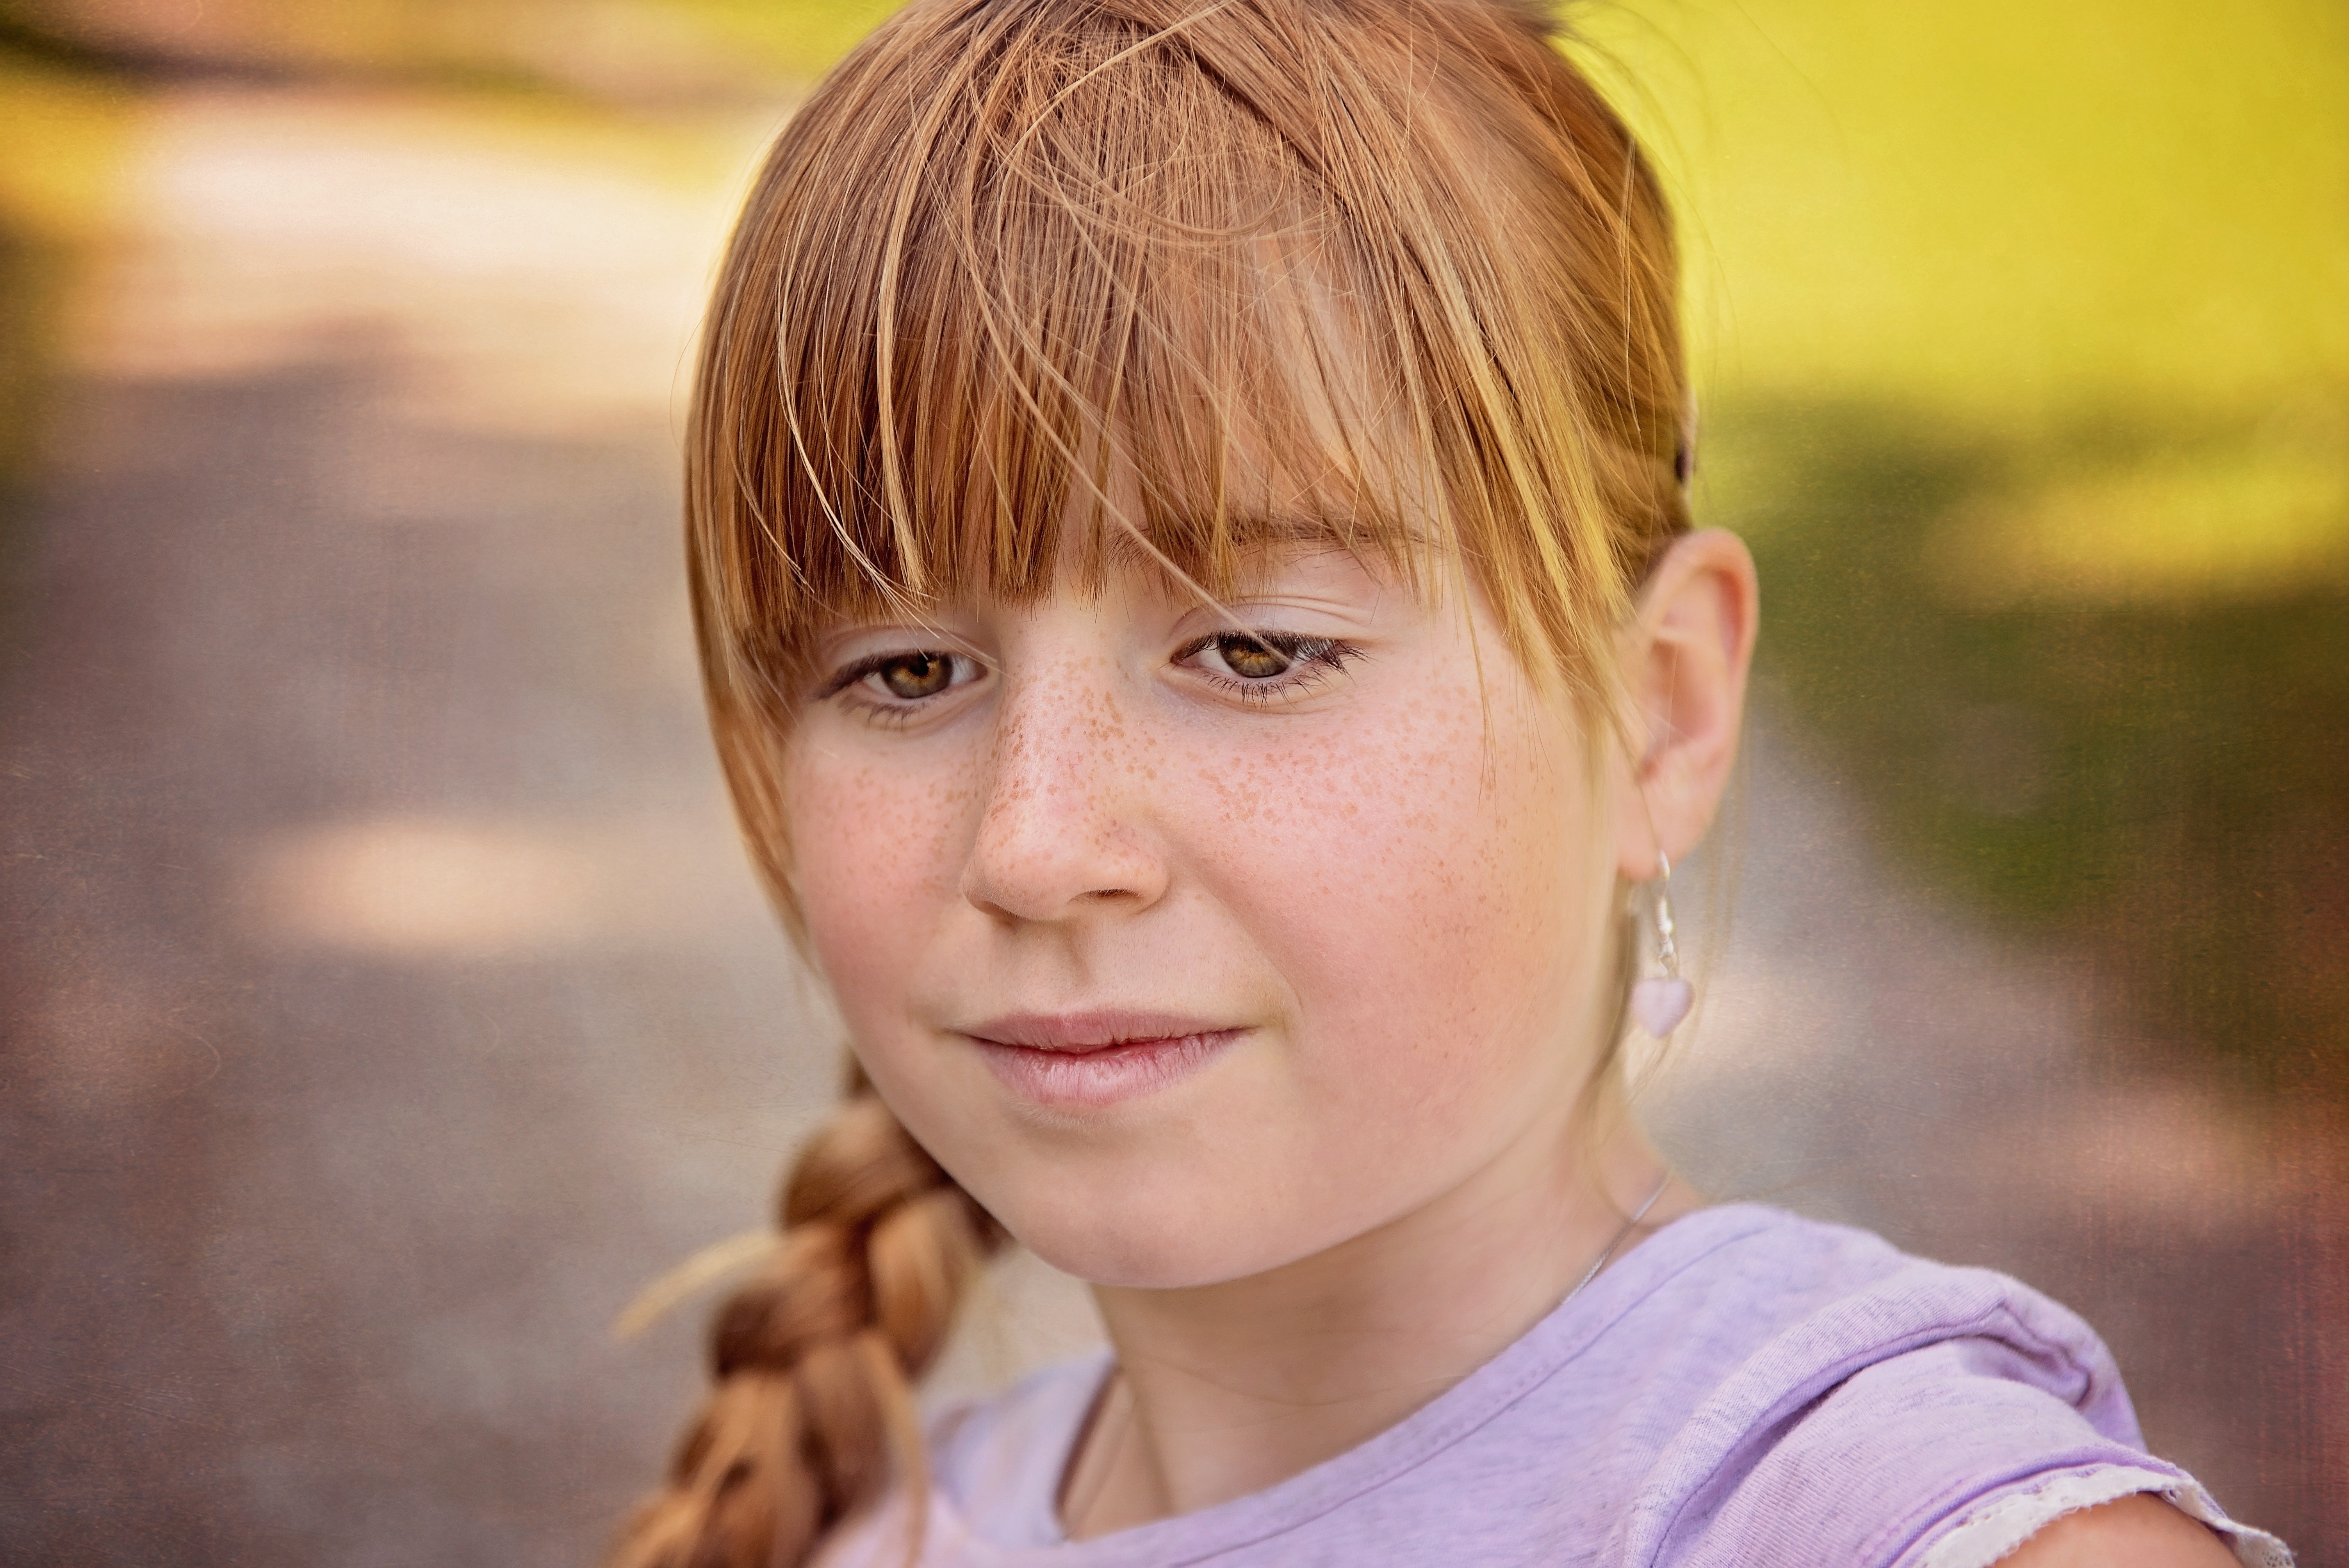
nature, person, people, girl, woman, hair, boy, view, portrait, child, human, close, facial expression, hairstyle, smile, close up, face, nose, infant, toddler, eye, head, skin, beauty, out, organ, laughter, emotion, red head, brown hair, portrait photography